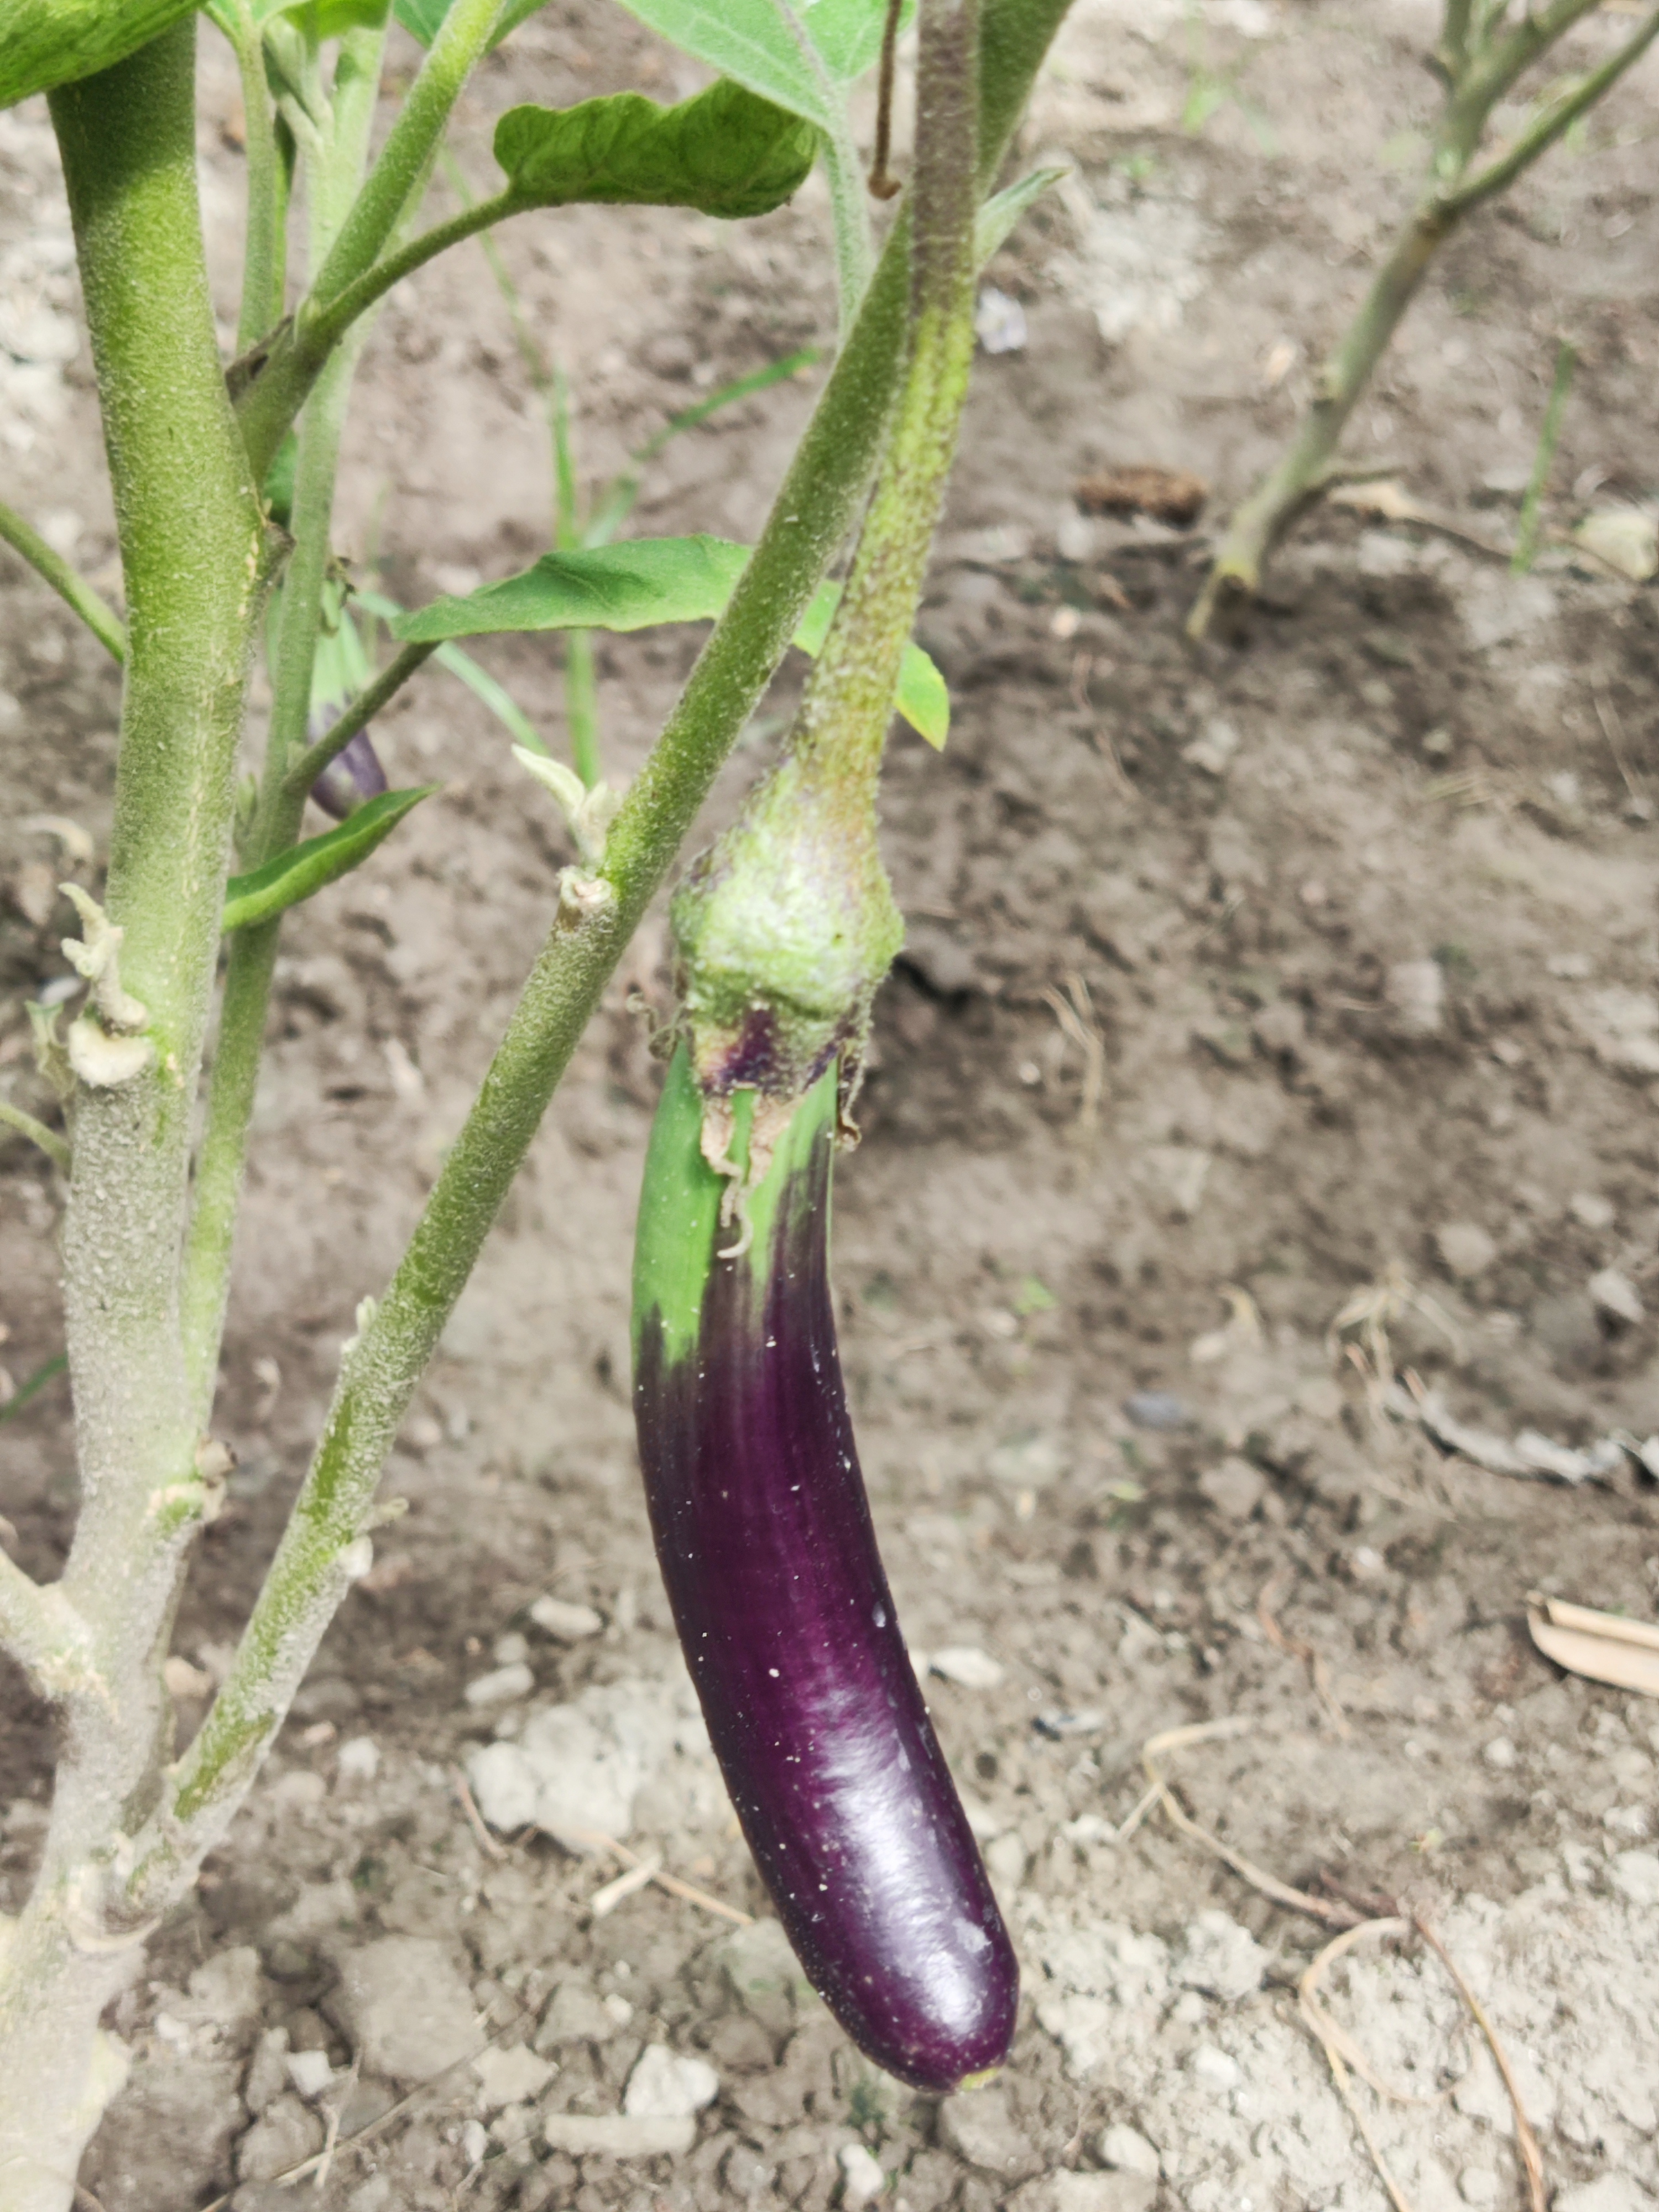
Label: Healty Brinjal